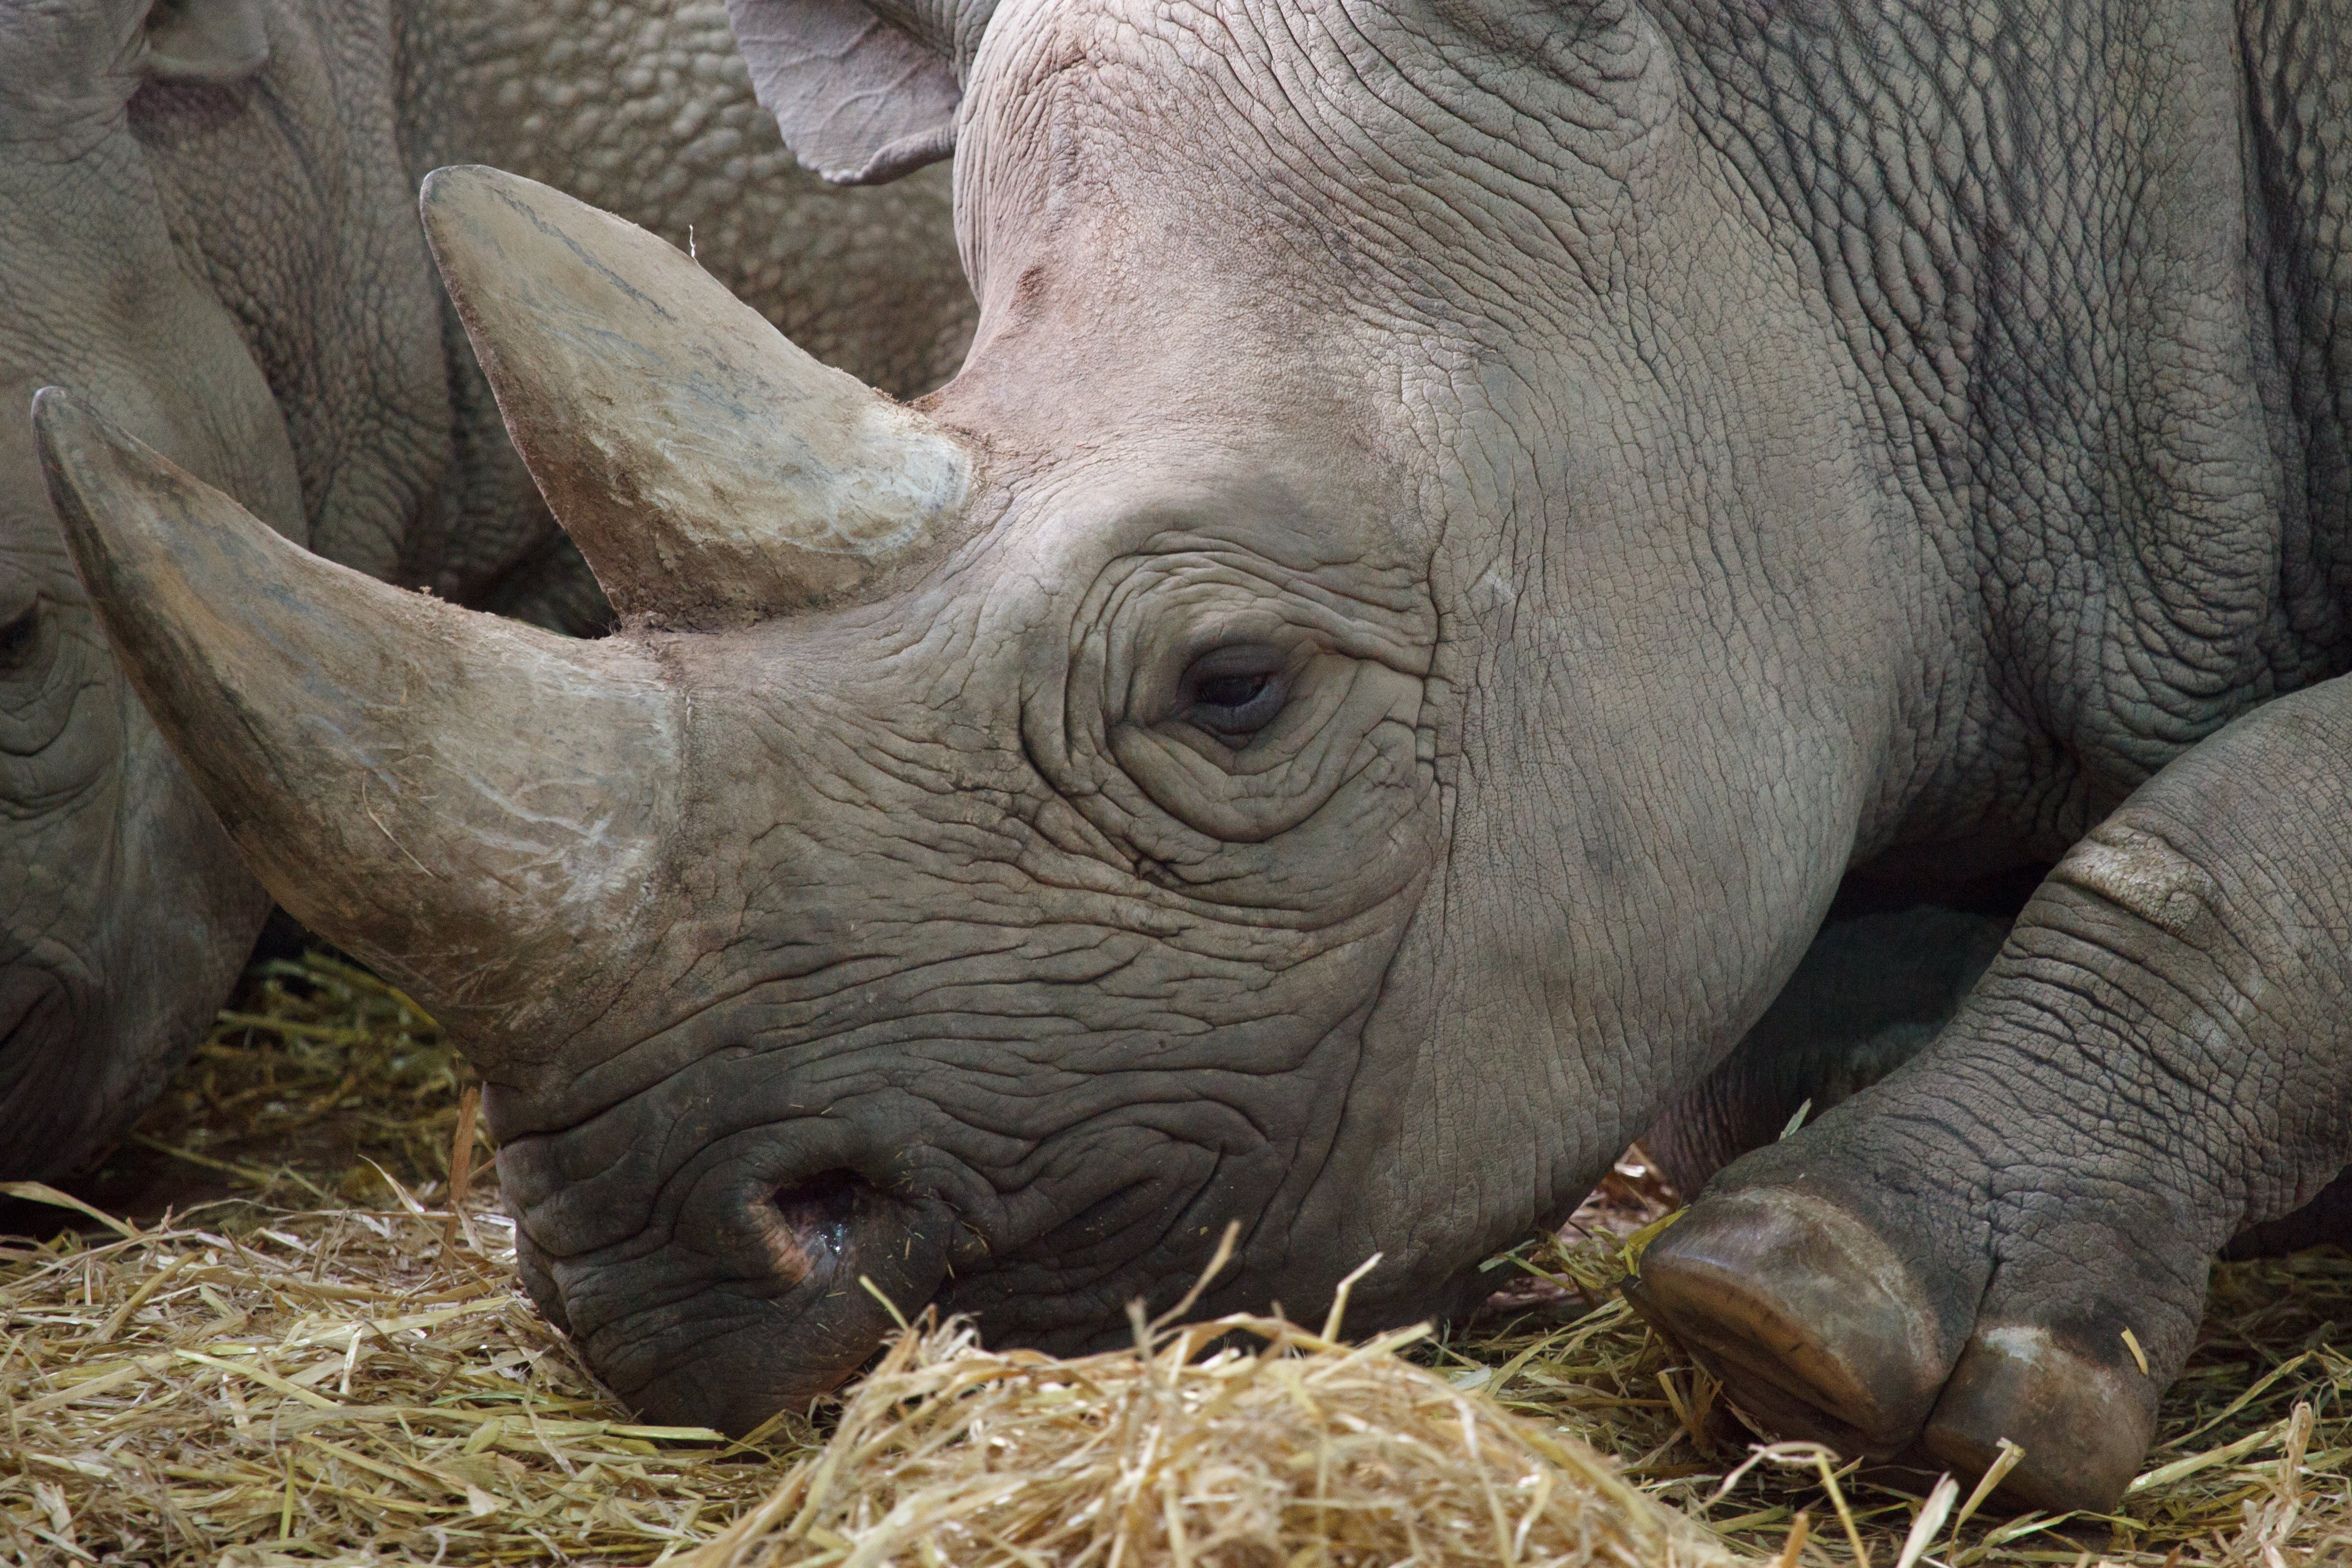
animal, wildlife, wild, horn, africa, mammal, black, fauna, rhino, rhinoceros, endangered, vertebrate, huge, strong, african, safari, herbivore, dangerous, indian elephant